Greg Norman's Shark Attack!: The Ultimate Golf Simulator

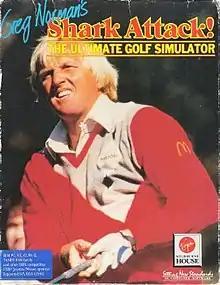

Greg Norman's Shark Attack!: The Ultimate Golf Simulator is a 1990 video game published by Gremlin Graphics.